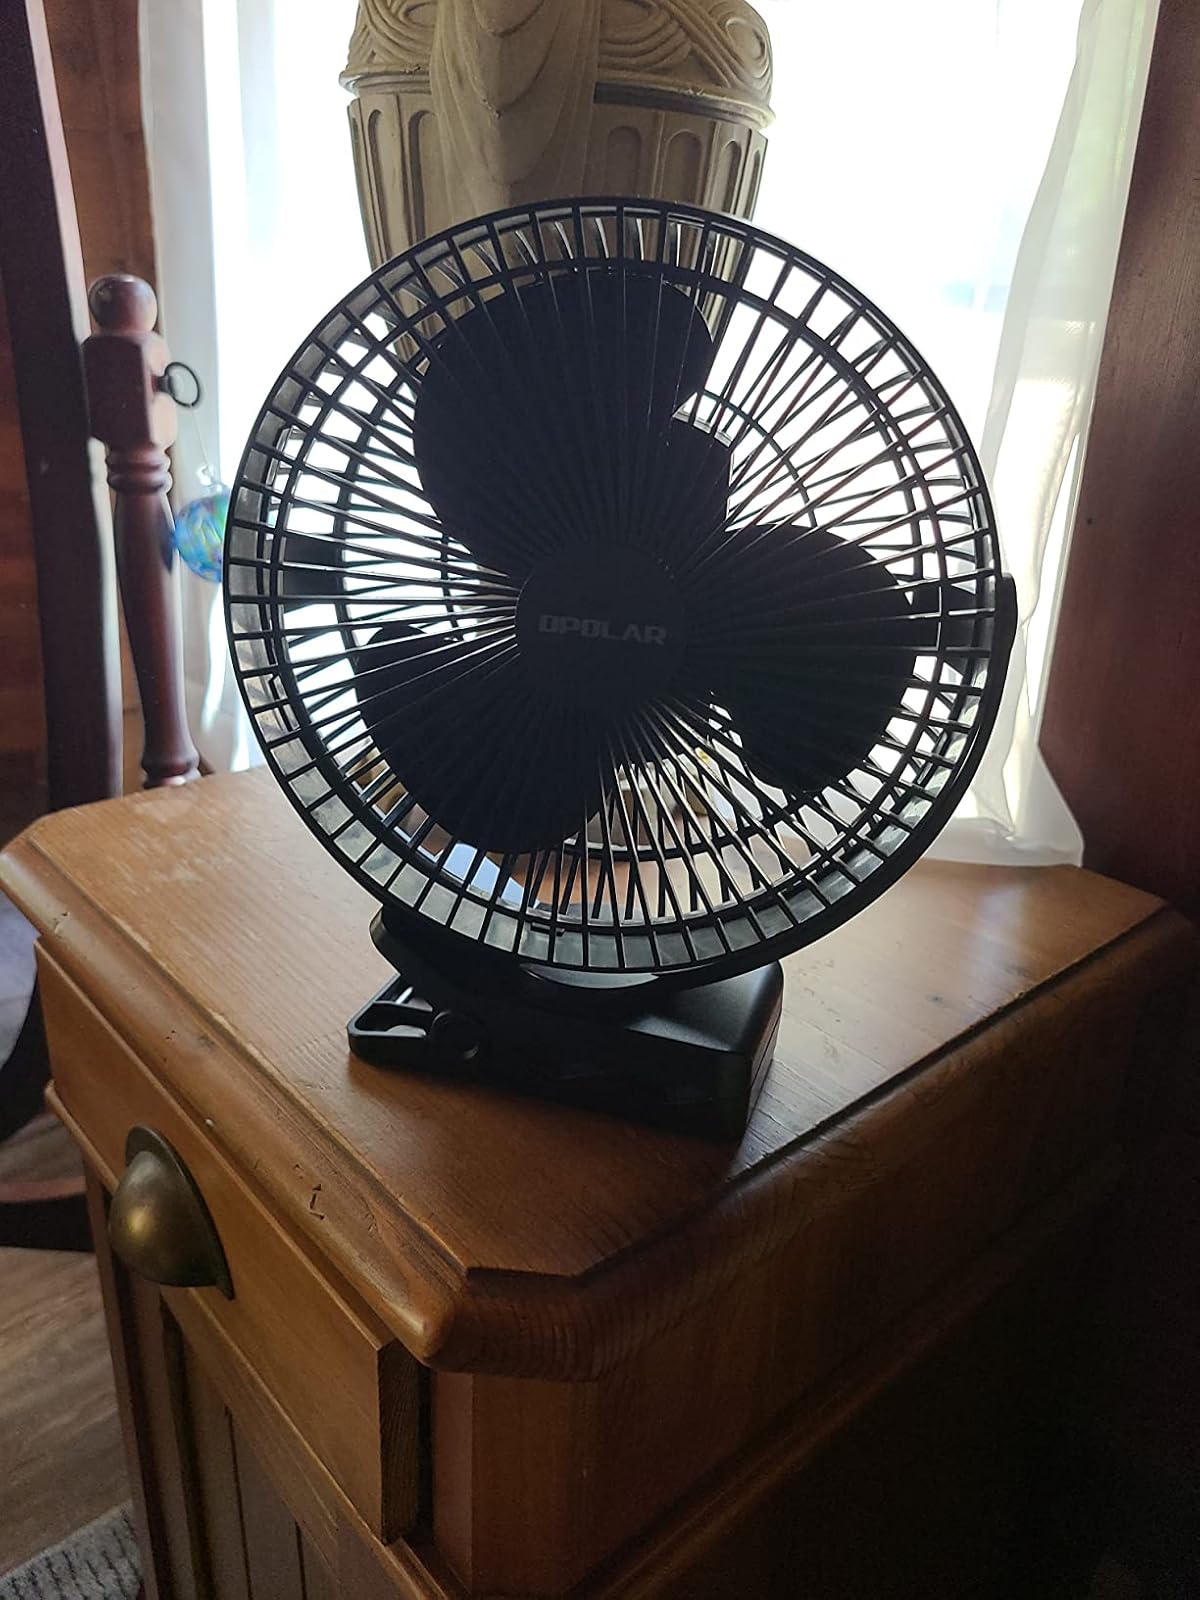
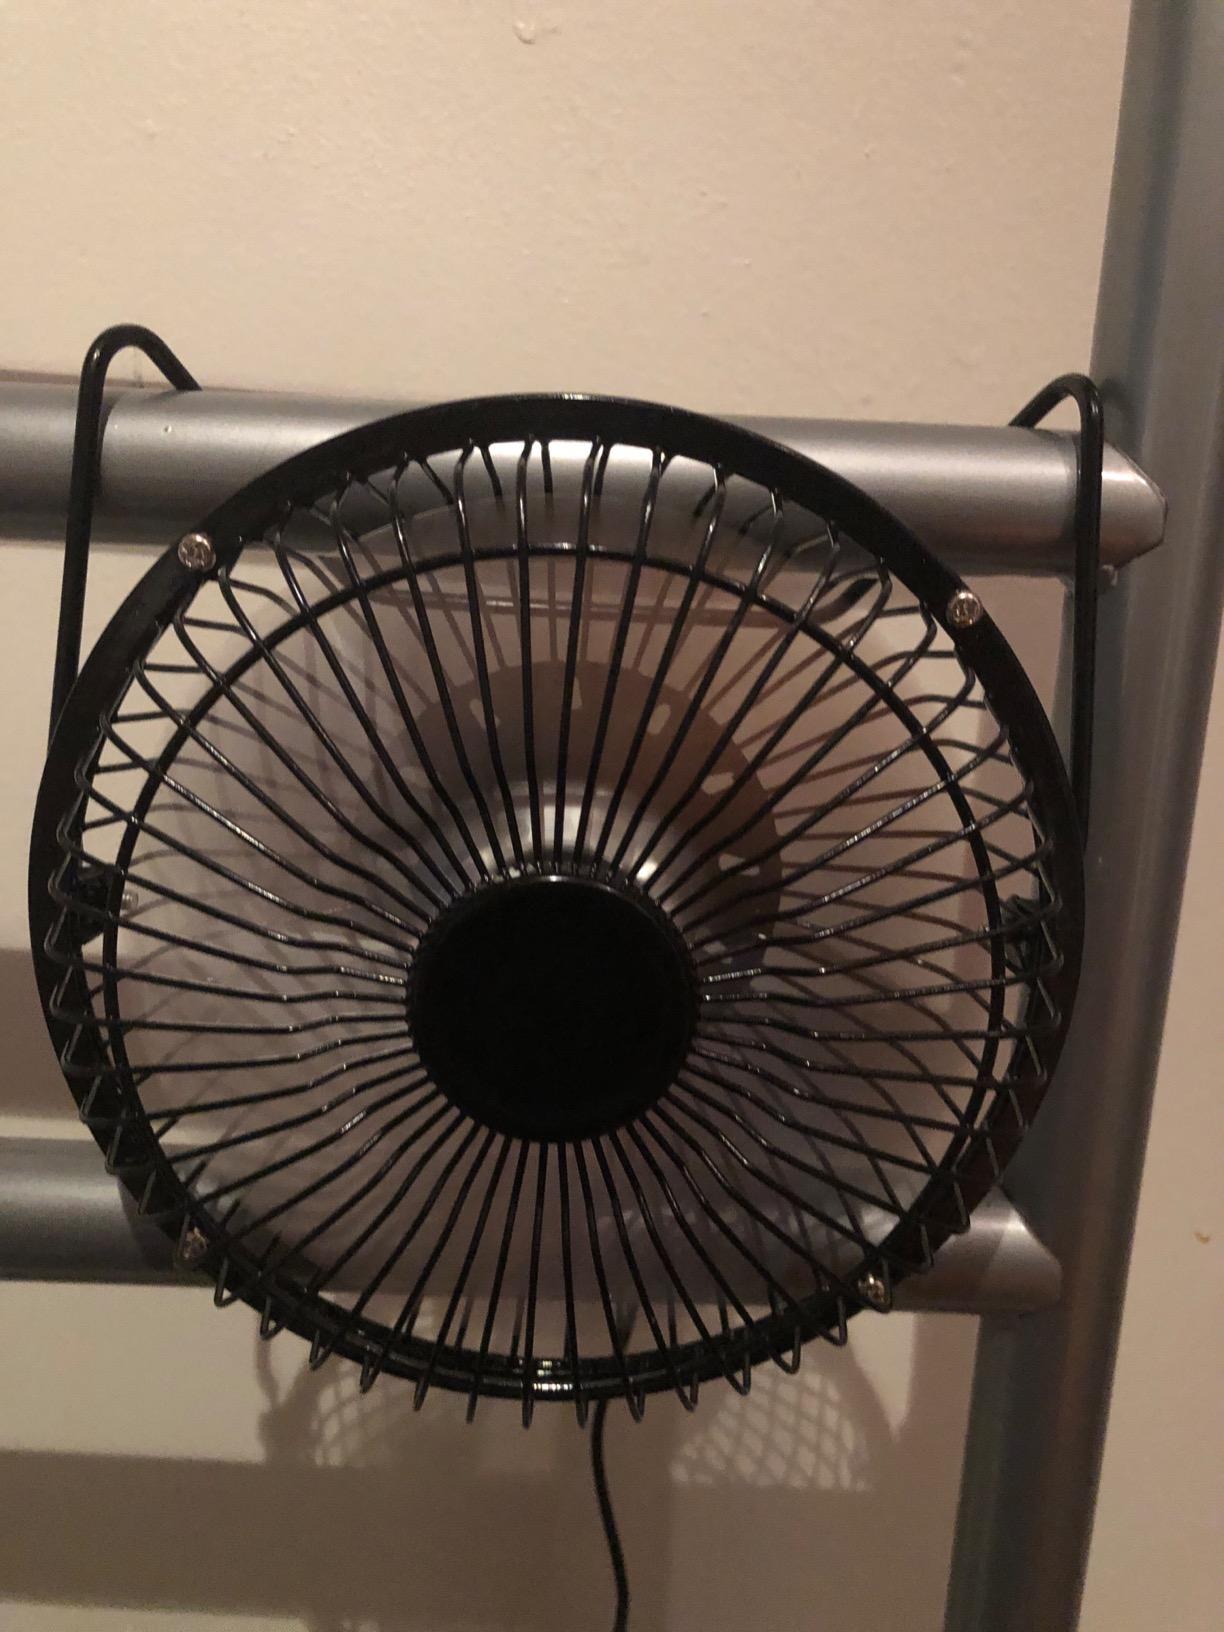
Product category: fan
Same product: no